Snapper Inc.

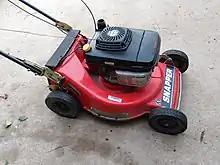
Snapper mower made by Simplicity

January 17, 2013, Briggs and Stratton announced they would be selling Snapper labelled mowers at WalMart. This was a reversal of a previous decision; when Snapper was independent, their CEO refused to do so.